Thomas Kitson

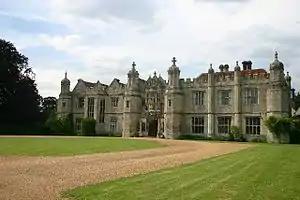
Hengrave Hall, built by Sir Thomas Kitson

Kitson had a house in London on Milk Street with a chapel, a garden on Coleman Street, and a house and chapel in Stoke Newington. Like other wealthy London merchants he had a house in Antwerp. He also purchased properties in the counties of Devon, Dorset and Somerset, and in 1521 acquired from Edward Stafford, 3rd Duke of Buckingham, for £2340, the manors of Hengrave in Suffolk and Colston Bassett in Nottinghamshire.